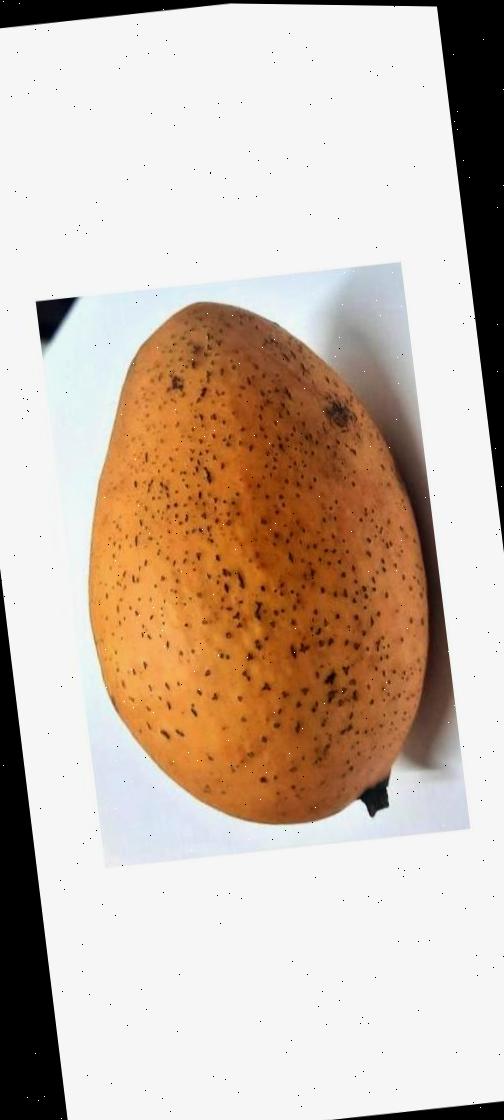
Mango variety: Ashshina Classic